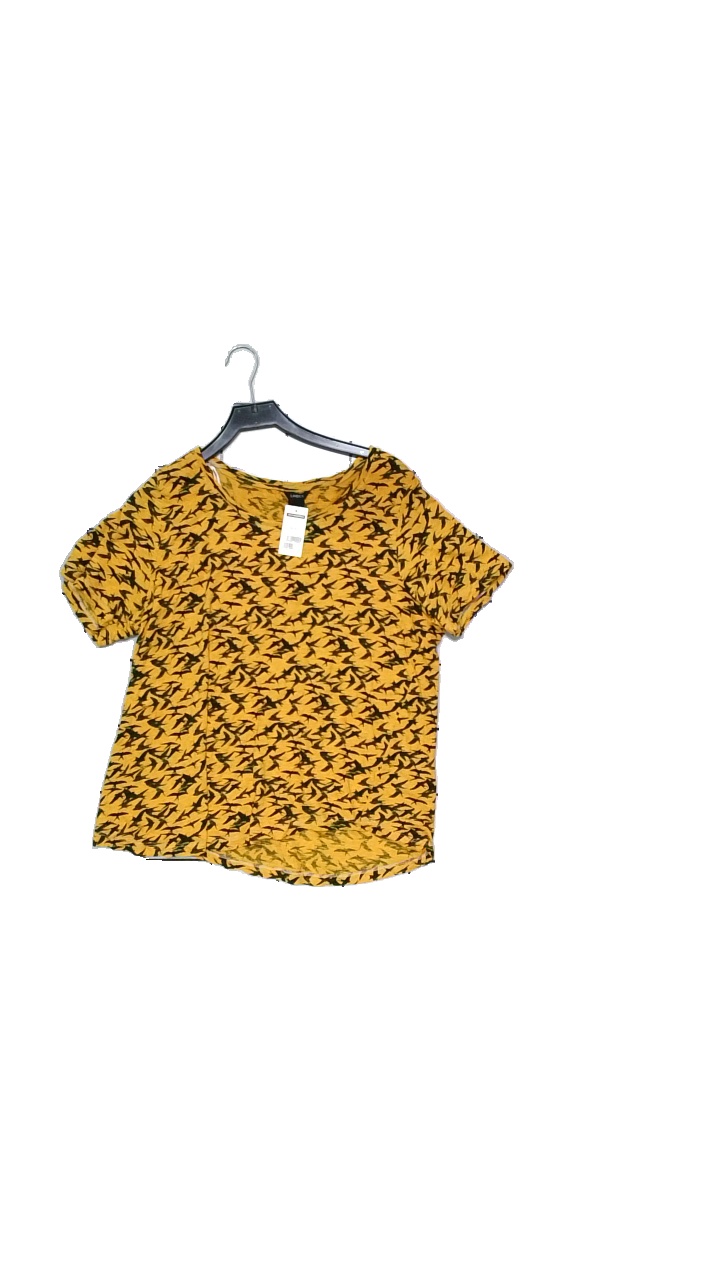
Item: Top (Ladies)
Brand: Lindex
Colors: Black, White, Orange
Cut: Regular, C-collar
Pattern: Geometric print
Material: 100% cotton
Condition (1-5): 4
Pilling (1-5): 3
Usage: Reuse
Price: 50-100